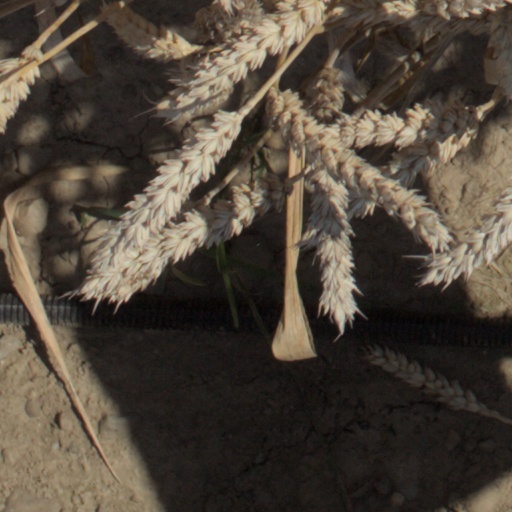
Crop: wheat